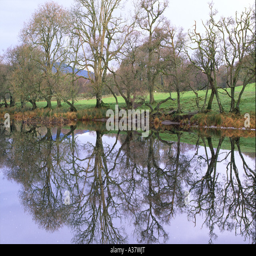
a moody calm day skeletal branches of trees reflected in the mirror like surface of water of a river creating interesting